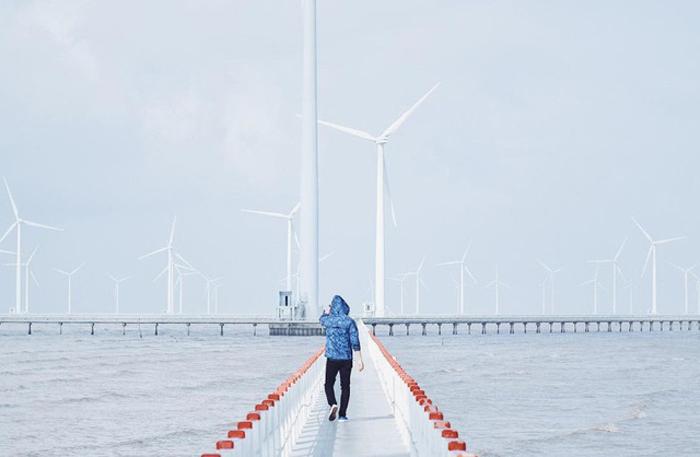
ở trên cây cầu có sự xuất hiện của một người